Spider-Man (Japanese TV series)

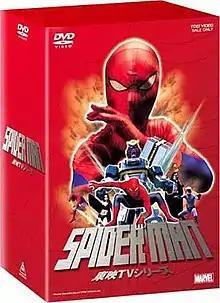
7-DVD box set

Because Spider-Man is a Marvel property, Toei was not allowed to rerun the series or use publicity stills of Spider-Man from the show without paying licensing fees to Marvel. Original characters and other elements exclusive to Toei's television series (such as the villains and the giant robot Leopardon) were exempt from these licensing issues, as these were creations of Toei.